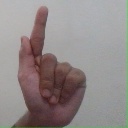
अक्षर: ळ